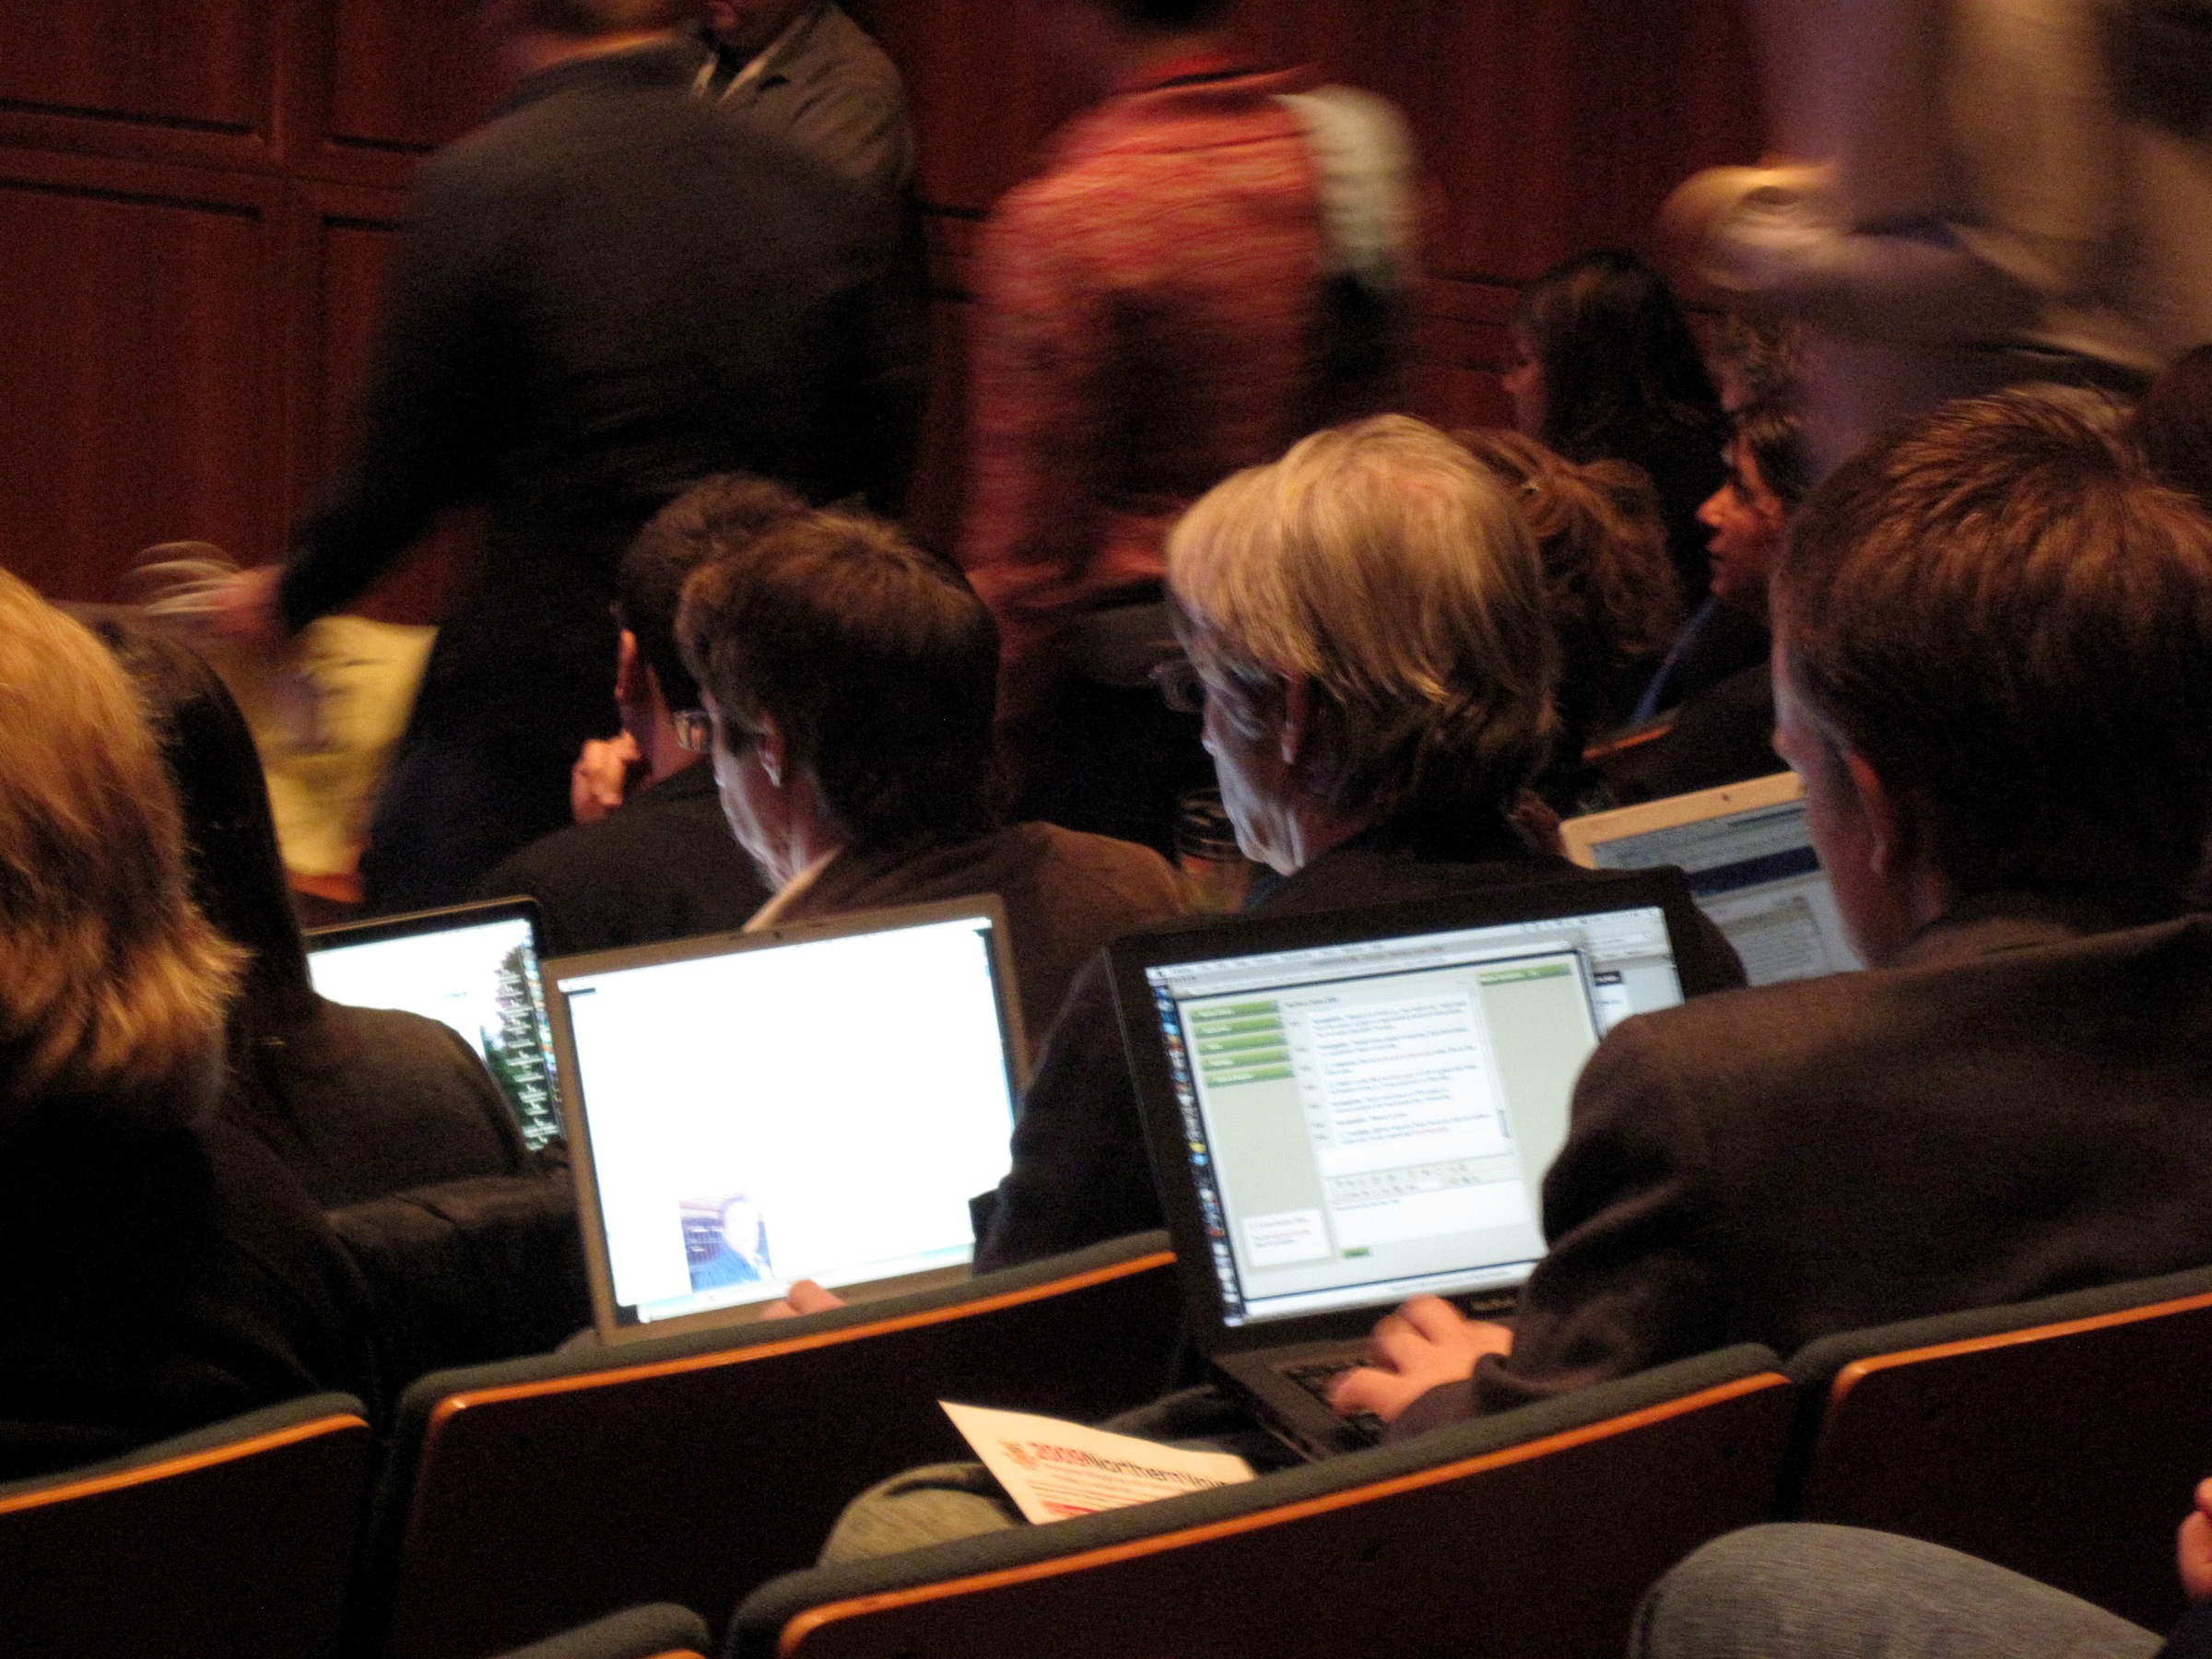
audience, vancouver, conversation, nv09, northernvoice09, convention, academic conference